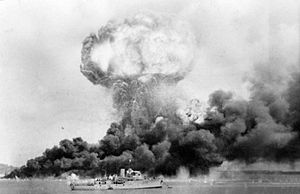
Bombningen af Darwin
Eksplosion under bombardementet af Darwin
Bombningen af Darwin fandt sted under 2. Verdenskrig den 19. februar 1942 i Darwin i Australien. Angrebet blev anført af Japanerne og regnes for at være det største angreb nogensinde forårsaget af en udenlandsk magt på Australien. Det var en del af Stillehavskrigen.